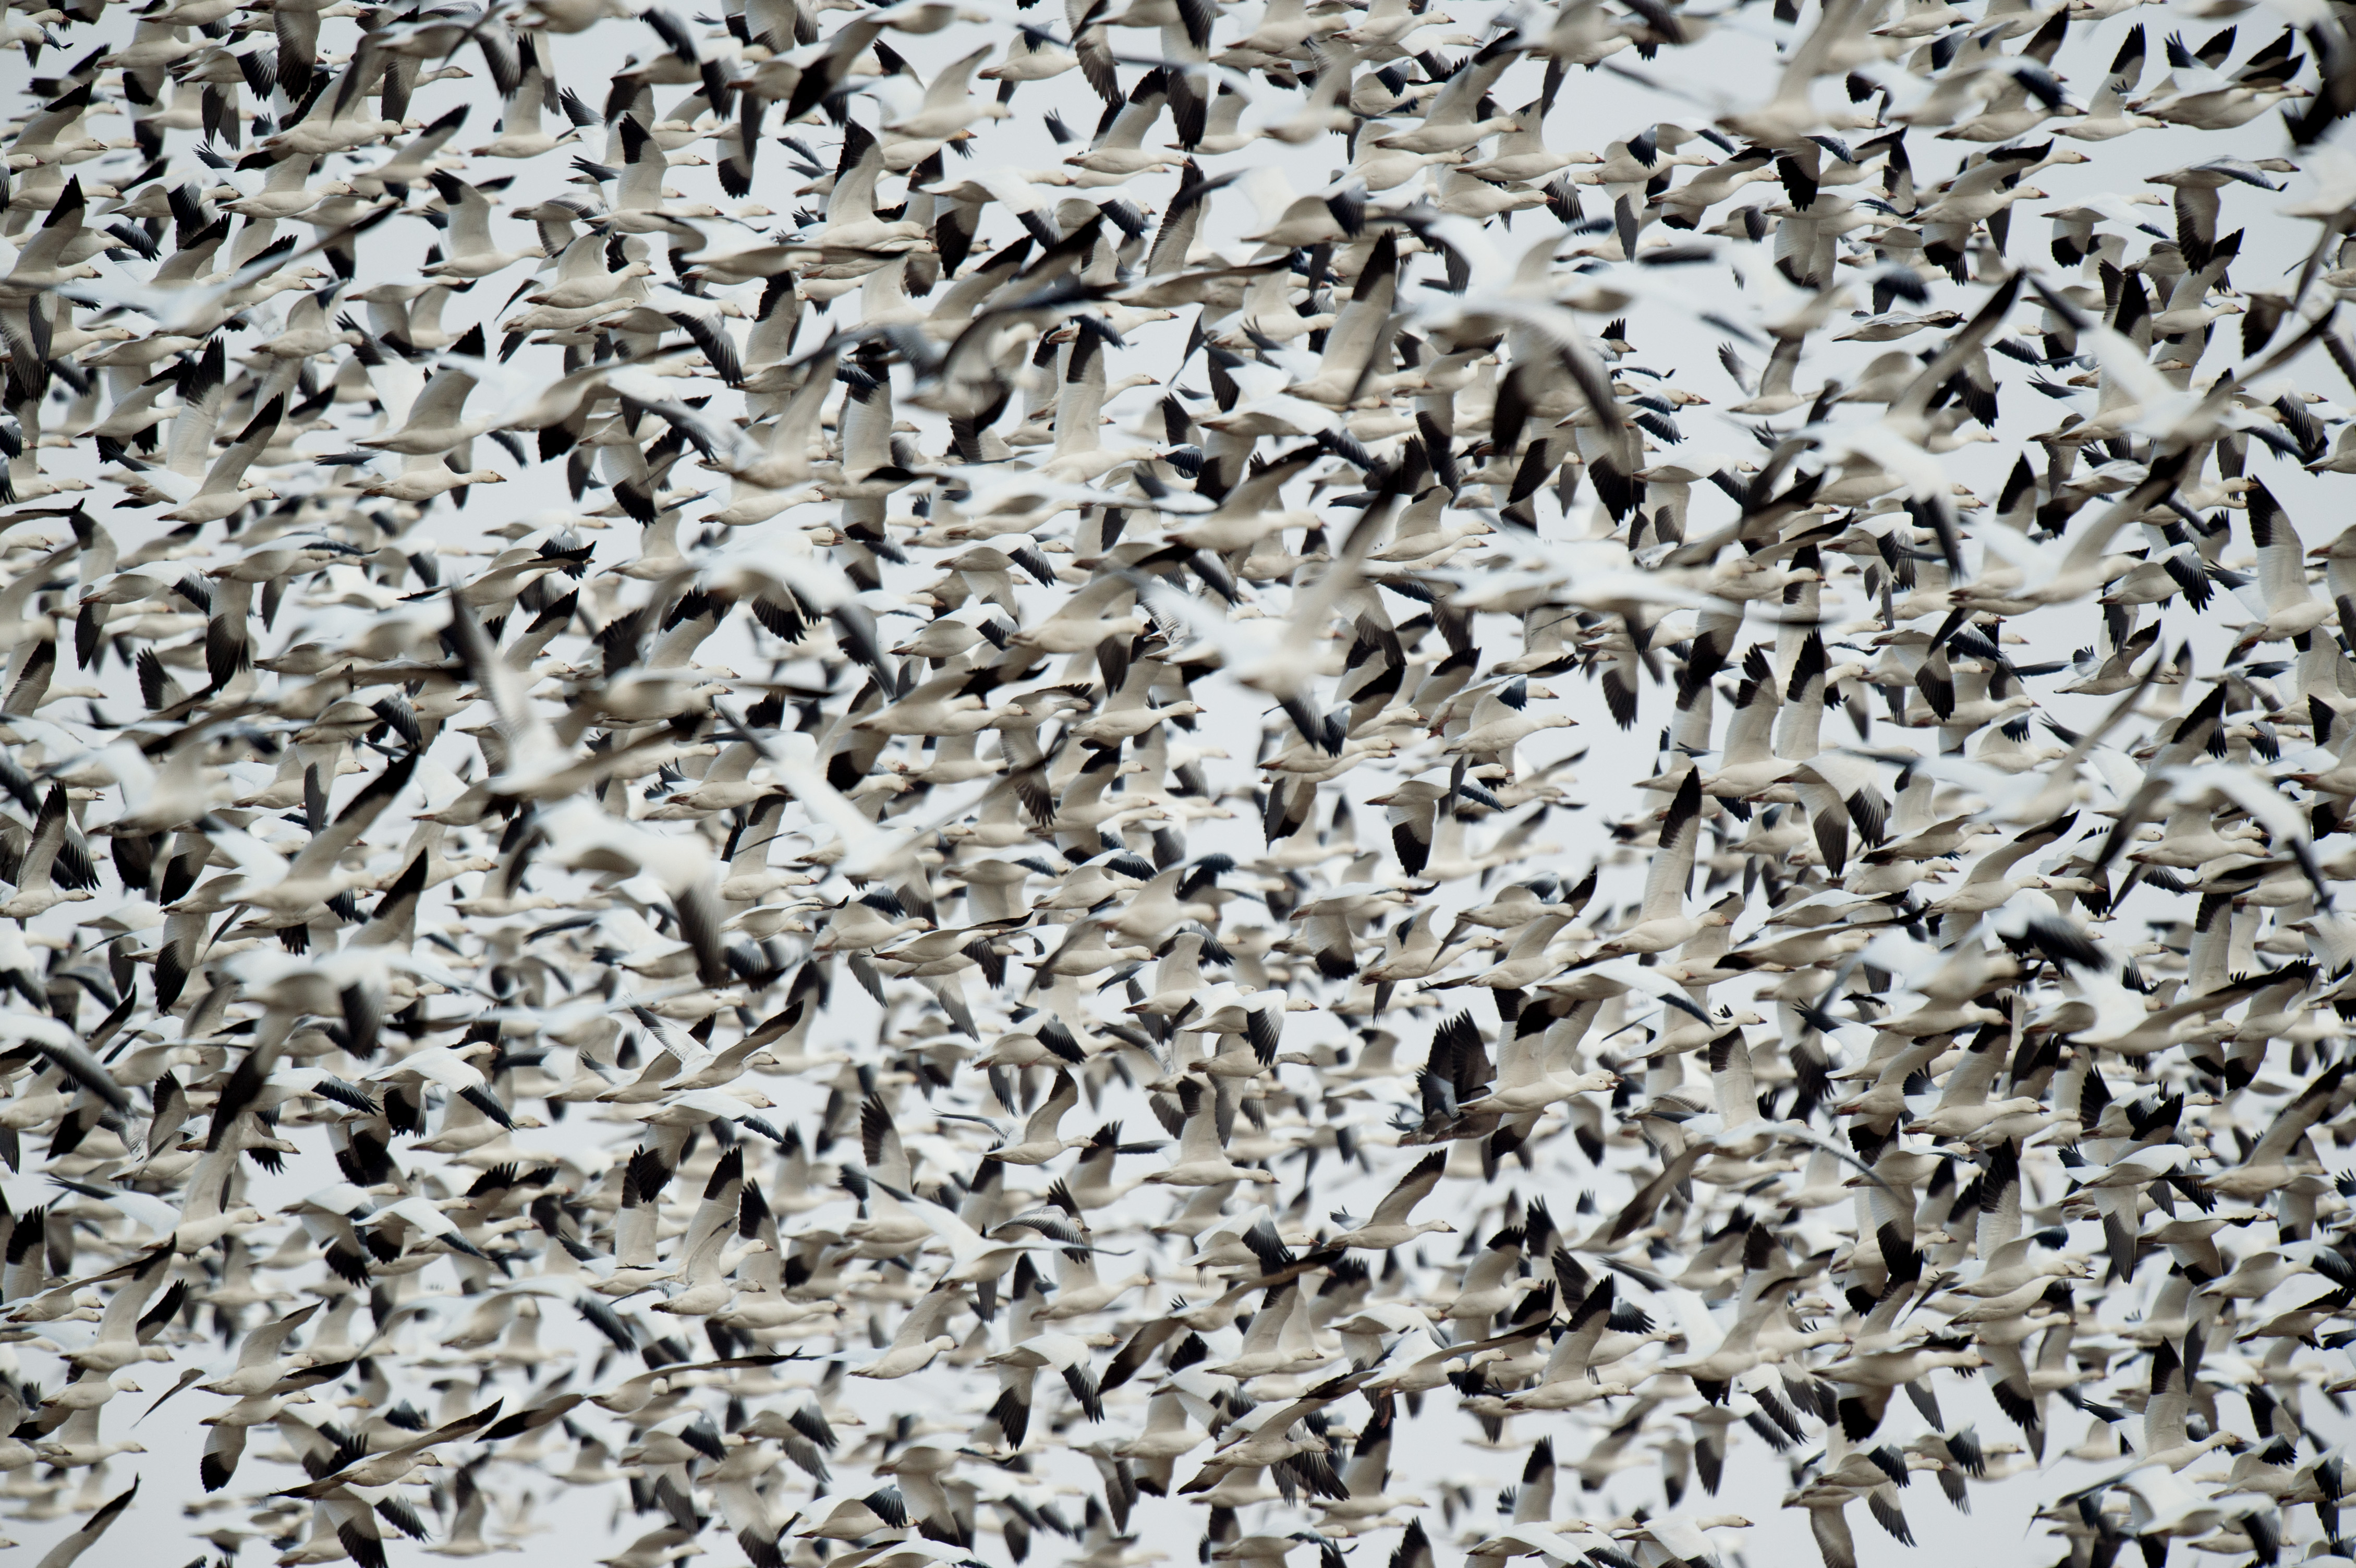
pattern, material, textile, art, design, flooring, stone carving